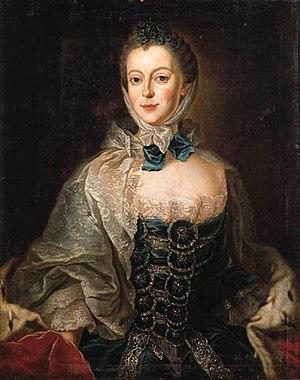
Charles II Eugène de Wurtemberg, né le 11 février 1728 à Bruxelles, mort le 24 octobre 1793 à Hohenheim, duc de Würtemberg et comte de Montbéliard de 1737 à 1793 est un prince allemand de la maison de Wurtemberg. Il fut un mécène éclairé, ami des créateurs.